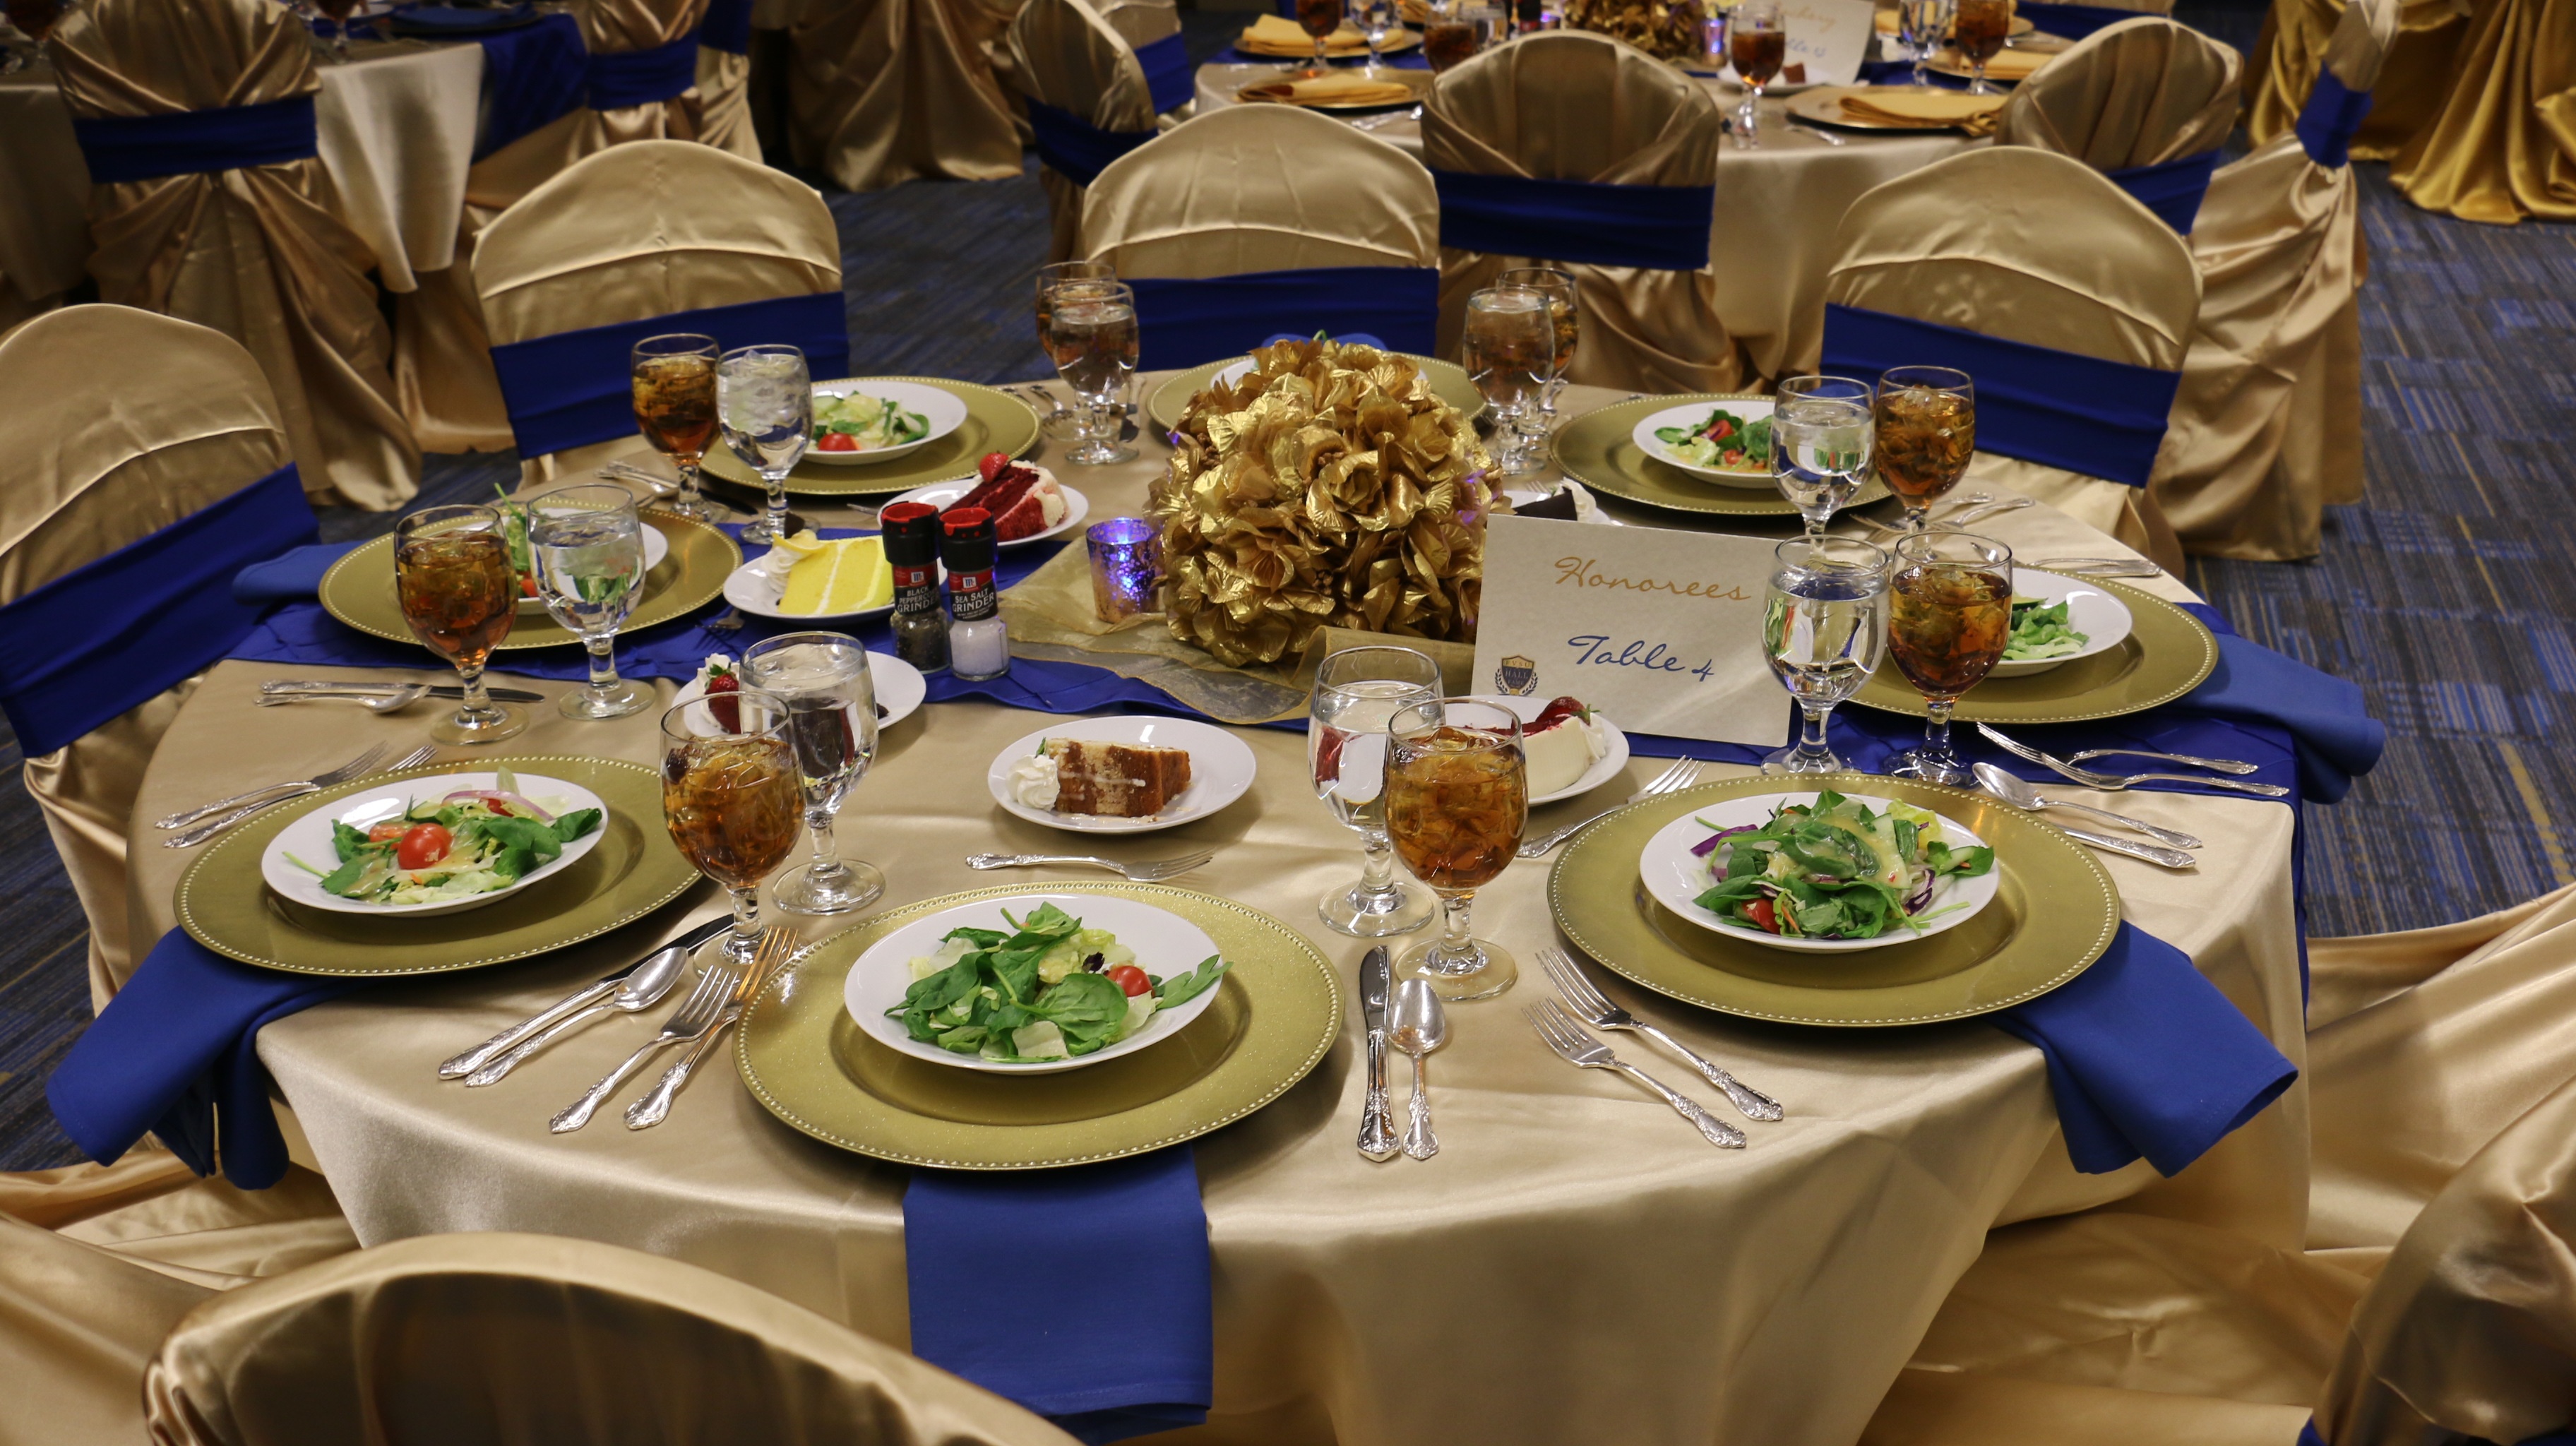
meal, food, plate, lunch, formal, dinner, banquet, supper, brunch